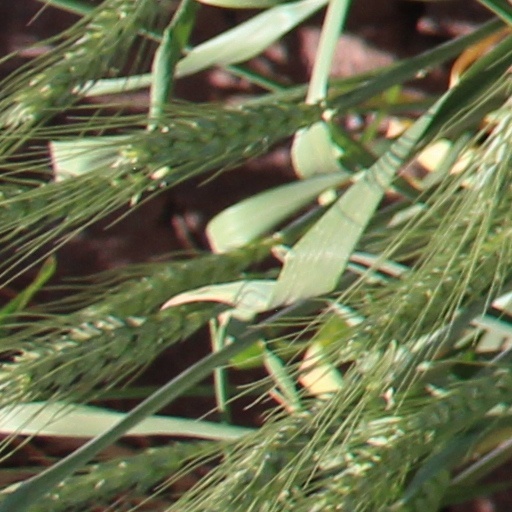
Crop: wheat